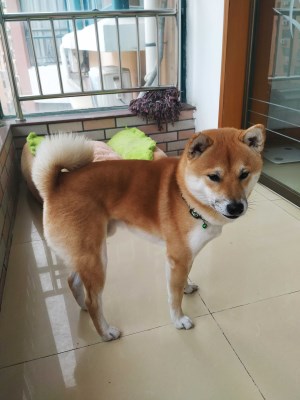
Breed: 1043-n000001-Shiba_Dog